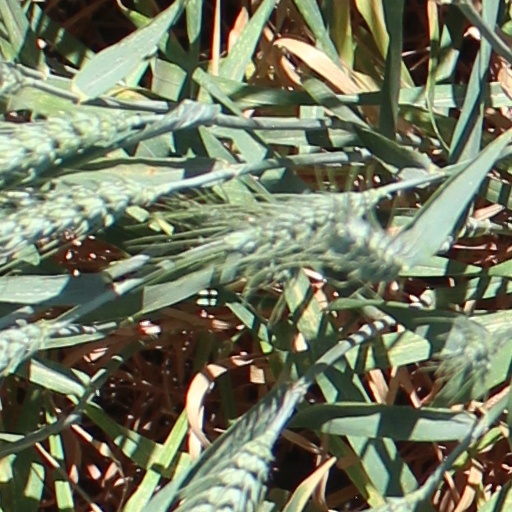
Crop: wheat